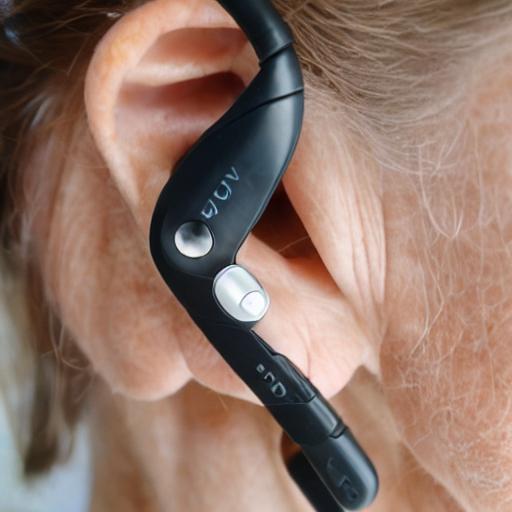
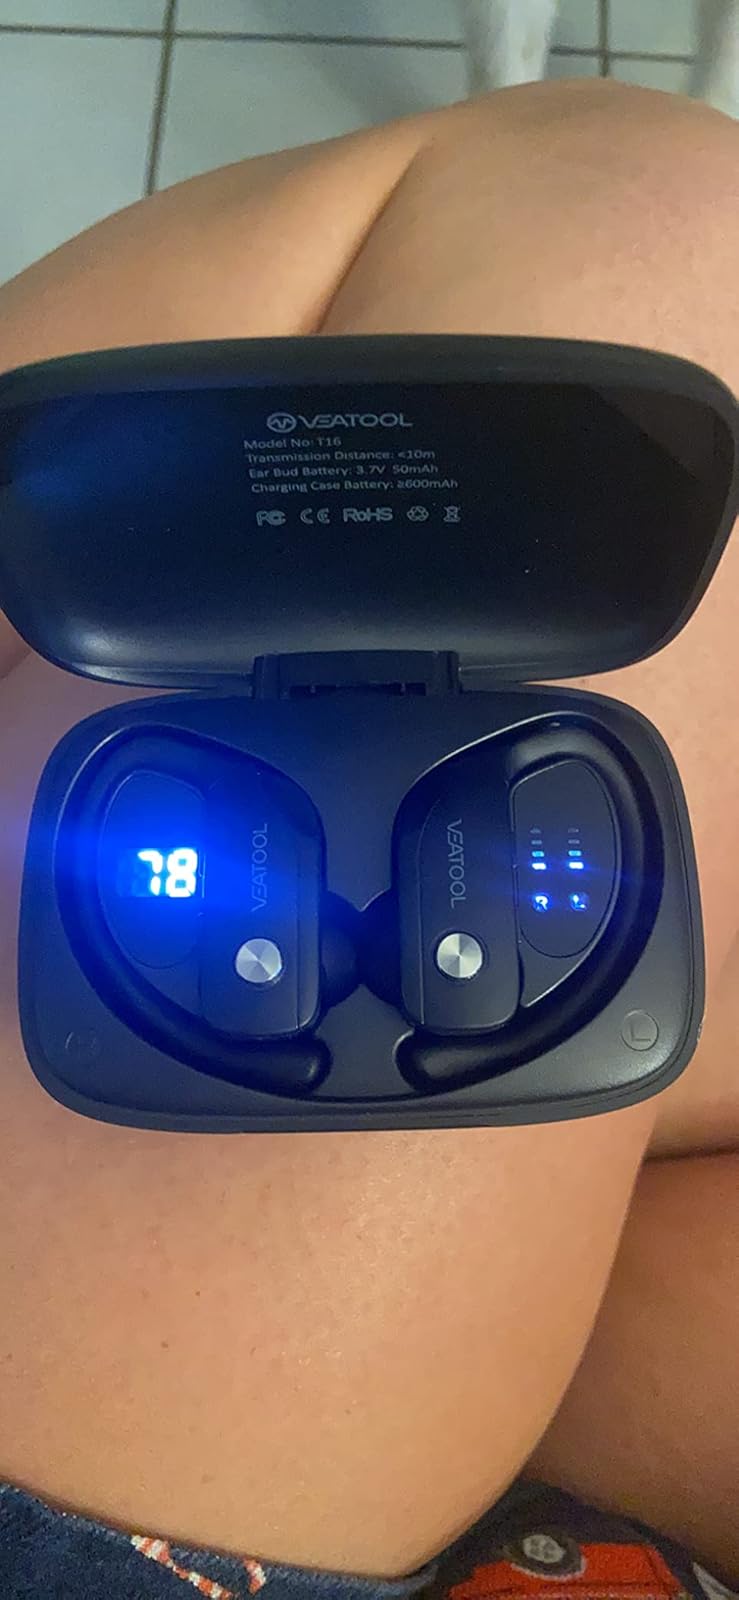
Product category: earbuds
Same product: no